Justice League Heroes

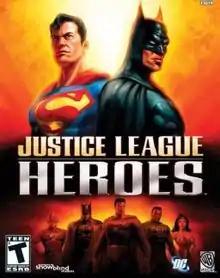
North American Xbox cover art

Justice League Heroes is a 2006 console video game for the PlayStation 2 and Xbox platforms. It was developed by Snowblind Studios, published by Warner Bros. Interactive Entertainment in conjunction with DC Comics and was distributed in Europe by Eidos Interactive. Based on the long-running comic book series "Justice League", it was written by comic book writer Dwayne McDuffie. It uses the Snowblind Studios game engine.